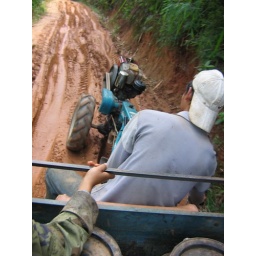
11.03.2004 :: xishuangbanna :: near bayi village :: rubber tree farm :: &lt;em&gt;yang tu&lt;/em&gt; maneuvers the tractor through a typical xishuangbanna road